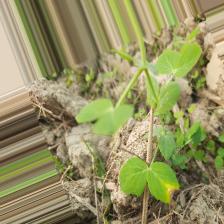
Label: Ascochyta blight